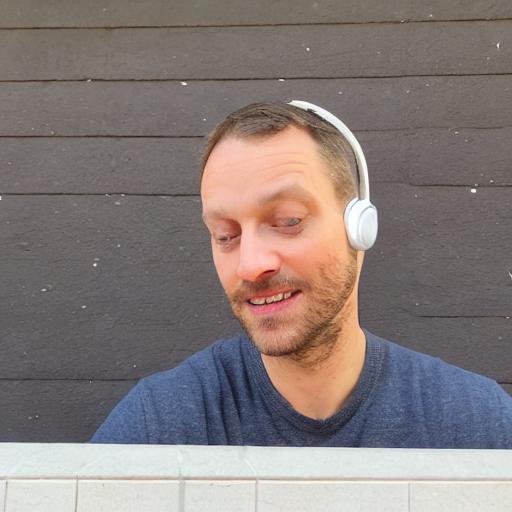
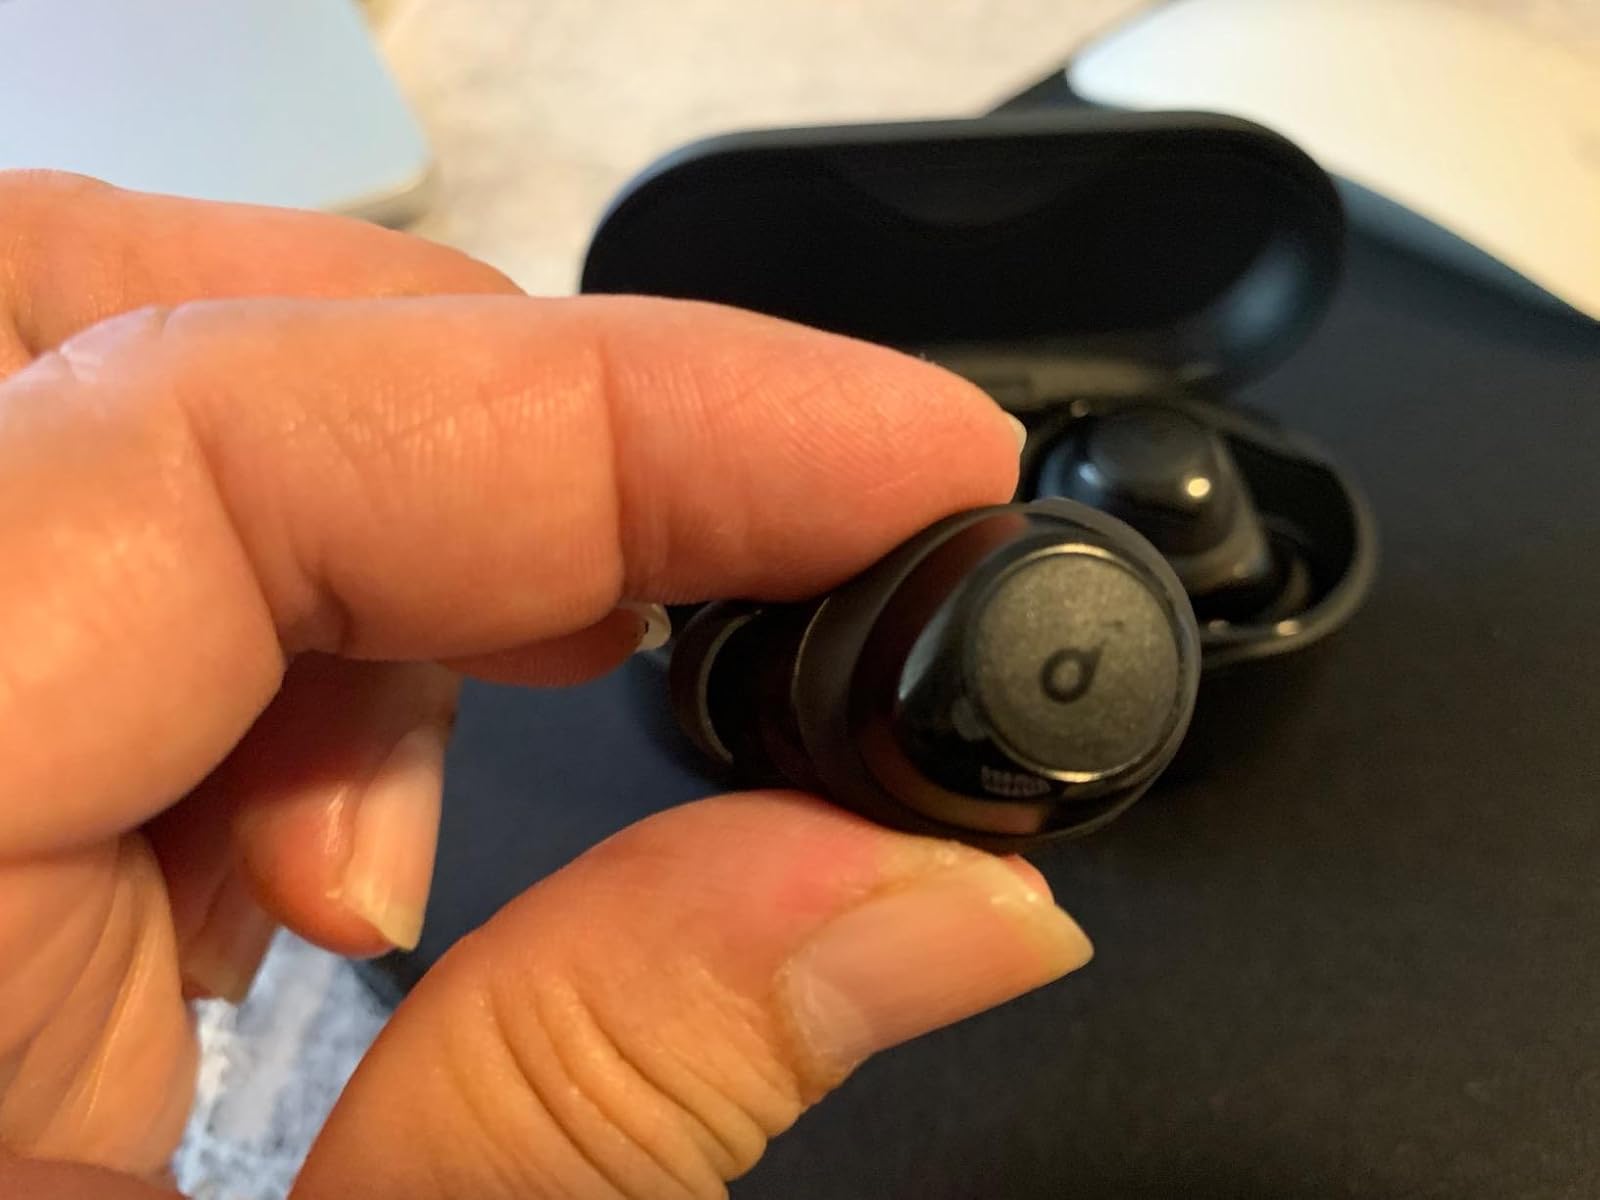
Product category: earbuds
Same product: no